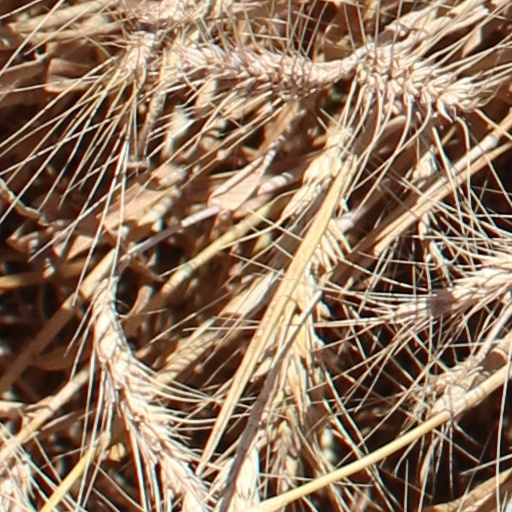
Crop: wheat